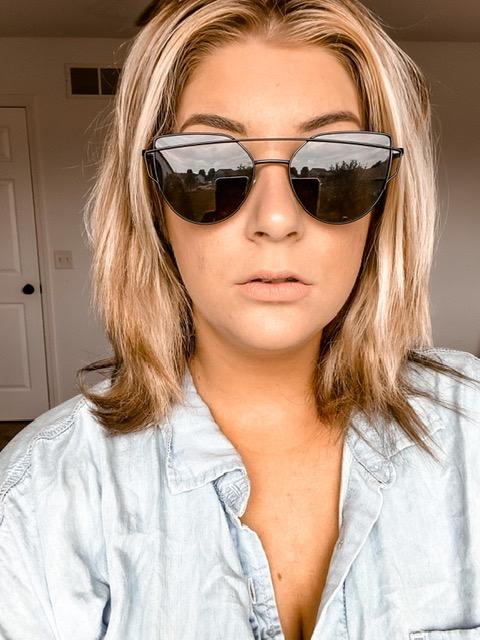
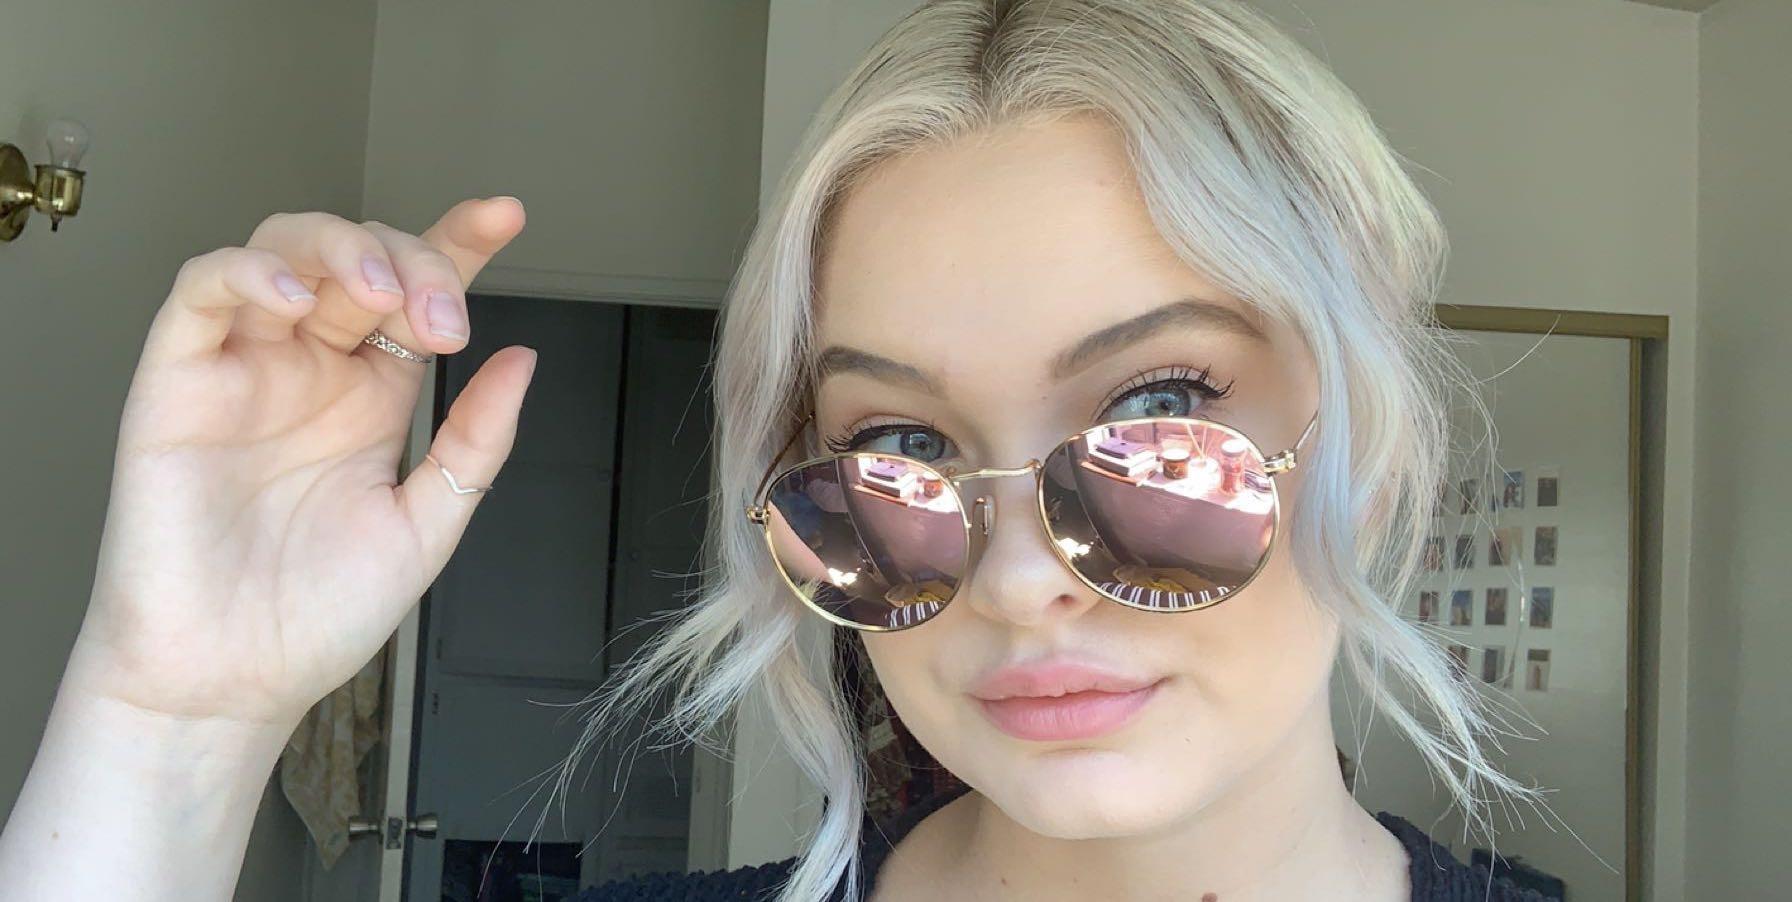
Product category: accessories_sunglasses
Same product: no